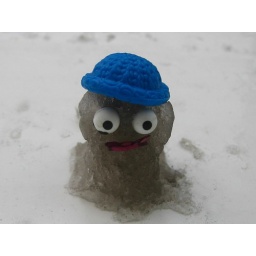
Made by my daughter on her bedroom window sill before she went to school. He measured about 5cm high.